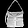
Label: Bag